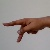
The image shows a hand gesture representing the letter 'P' in Indian Sign Language.